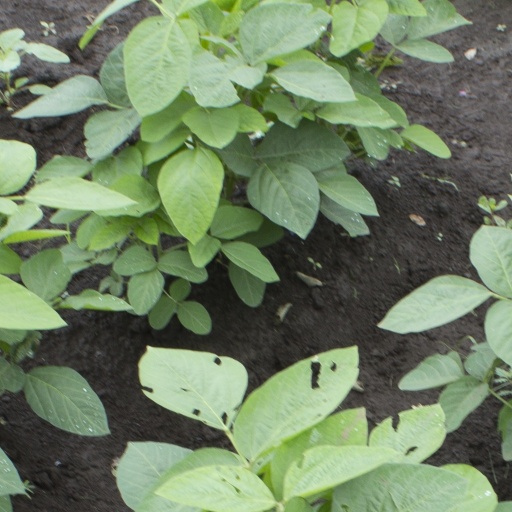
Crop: soybean